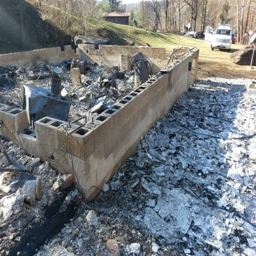
all that 's left of home is the foundation